South Pacific (musical)

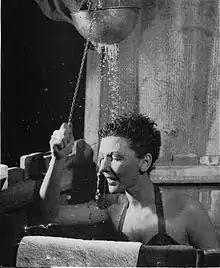
Mary Martin washed her hair onstage eight times a week.

The male characters in "South Pacific" are intended to appear conventionally masculine. In the aftermath of World War II, the masculinity of the American soldier was beyond public question. Cable's virility with Liat is made evident to the audience. Although Billis operates a laundry – Nellie particularly praises his pleats – and appears in a grass skirt in the "Thanksgiving Follies", these acts are consistent with his desire for money and are clearly intended to be comic. His interest in the young women on Bali H'ai establishes his masculinity. Lovensheimer writes that Billis is more defined by class than by sexuality, evidenced by the Seabee's assumption, on learning that Cable went to college in New Jersey, that it was Rutgers (the state's flagship public university), rather than Ivy League Princeton, and by his delight on learning that the rescue operation for him had cost $600,000 when his uncle had told him he would never be worth a dime.